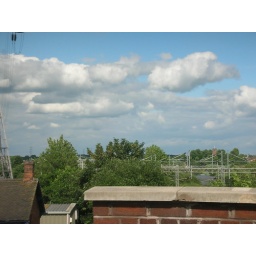
Look over the wall to just behind the railway lines. Flood water is there!